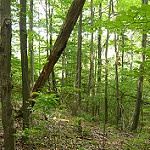
Scene: Outdoor